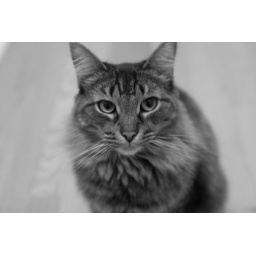
Just foolin' around with depth of field and black and white photography.